DOT-111 tank car

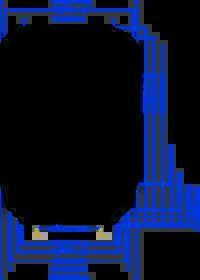
AAR Plate-C loading gauge.

DOT-111 cars are equipped with AAR Type E top and bottom shelf Janney couplers designed to maintain vertical alignment to prevent couplers from overriding and puncturing the tank end frames in the event of an accident. These tank cars transport various types of liquid dangerous goods, including 40,000 cars in dedicated service carrying 219,000 car loads of ethanol fuel annually in the U.S.